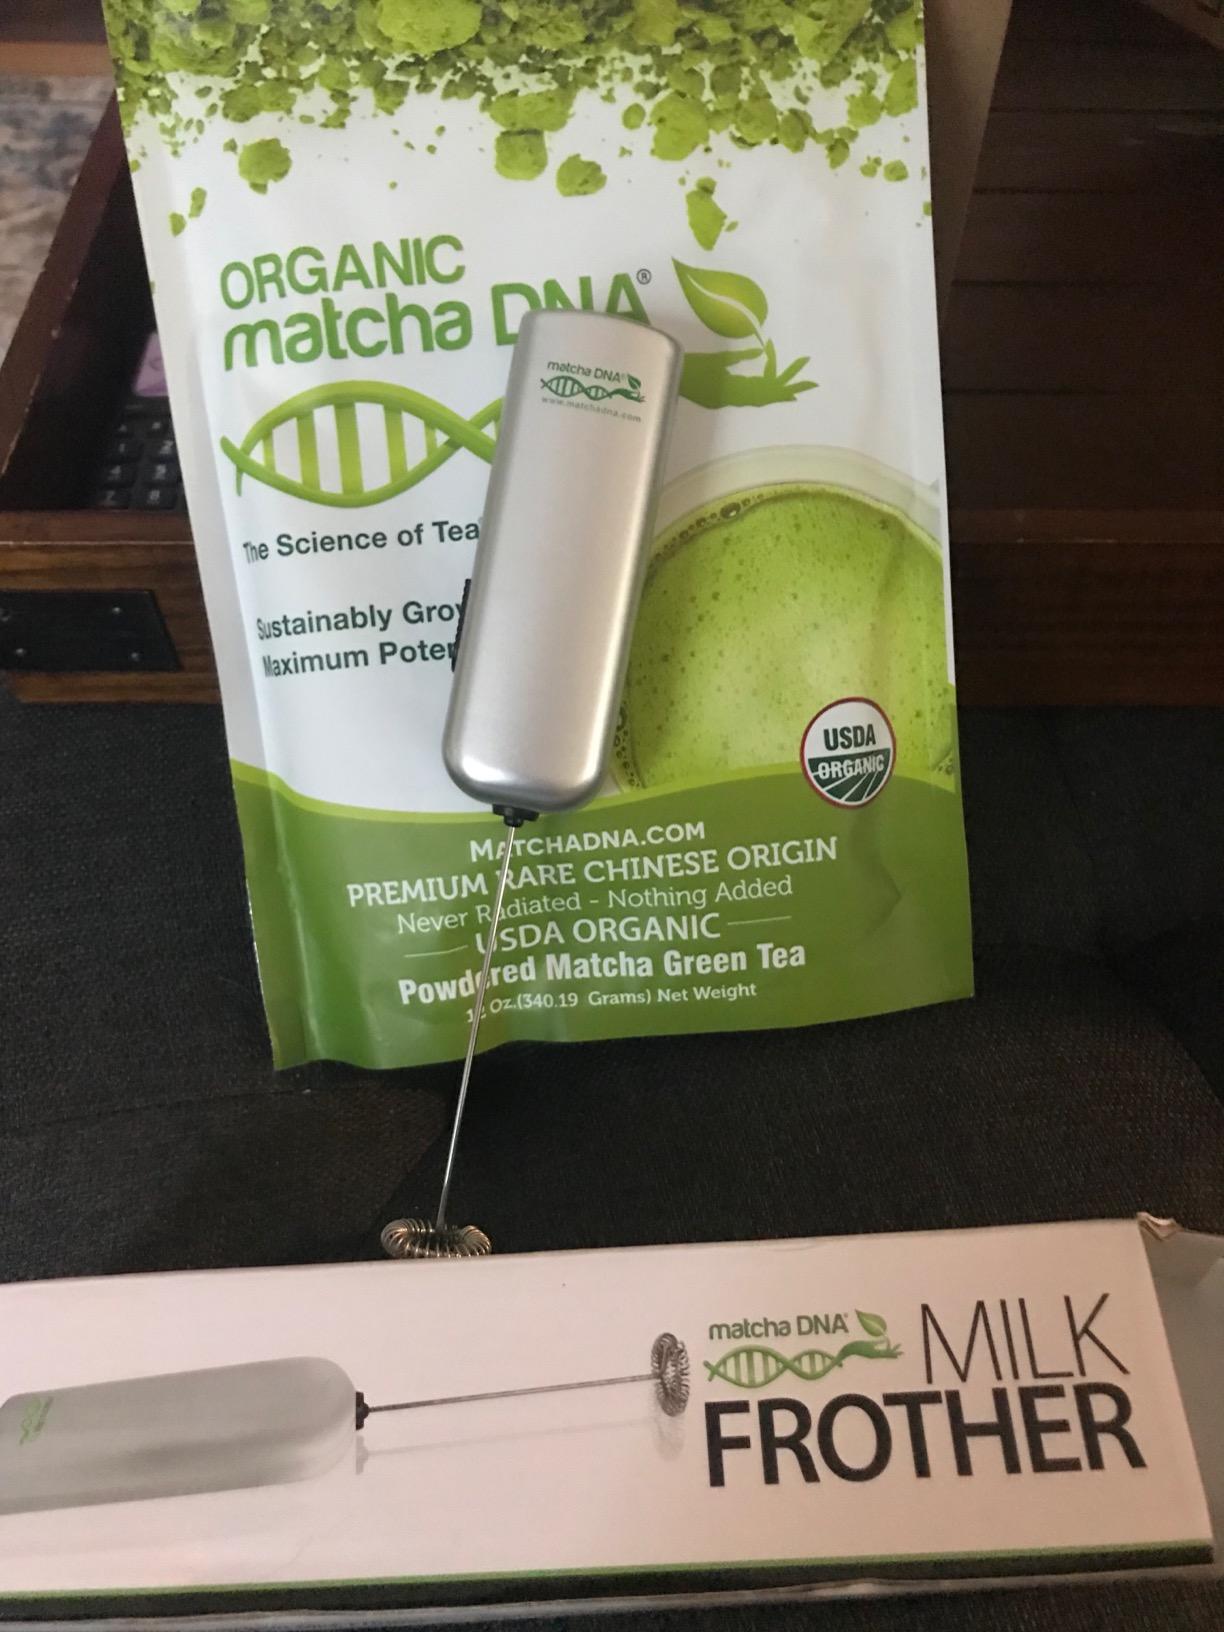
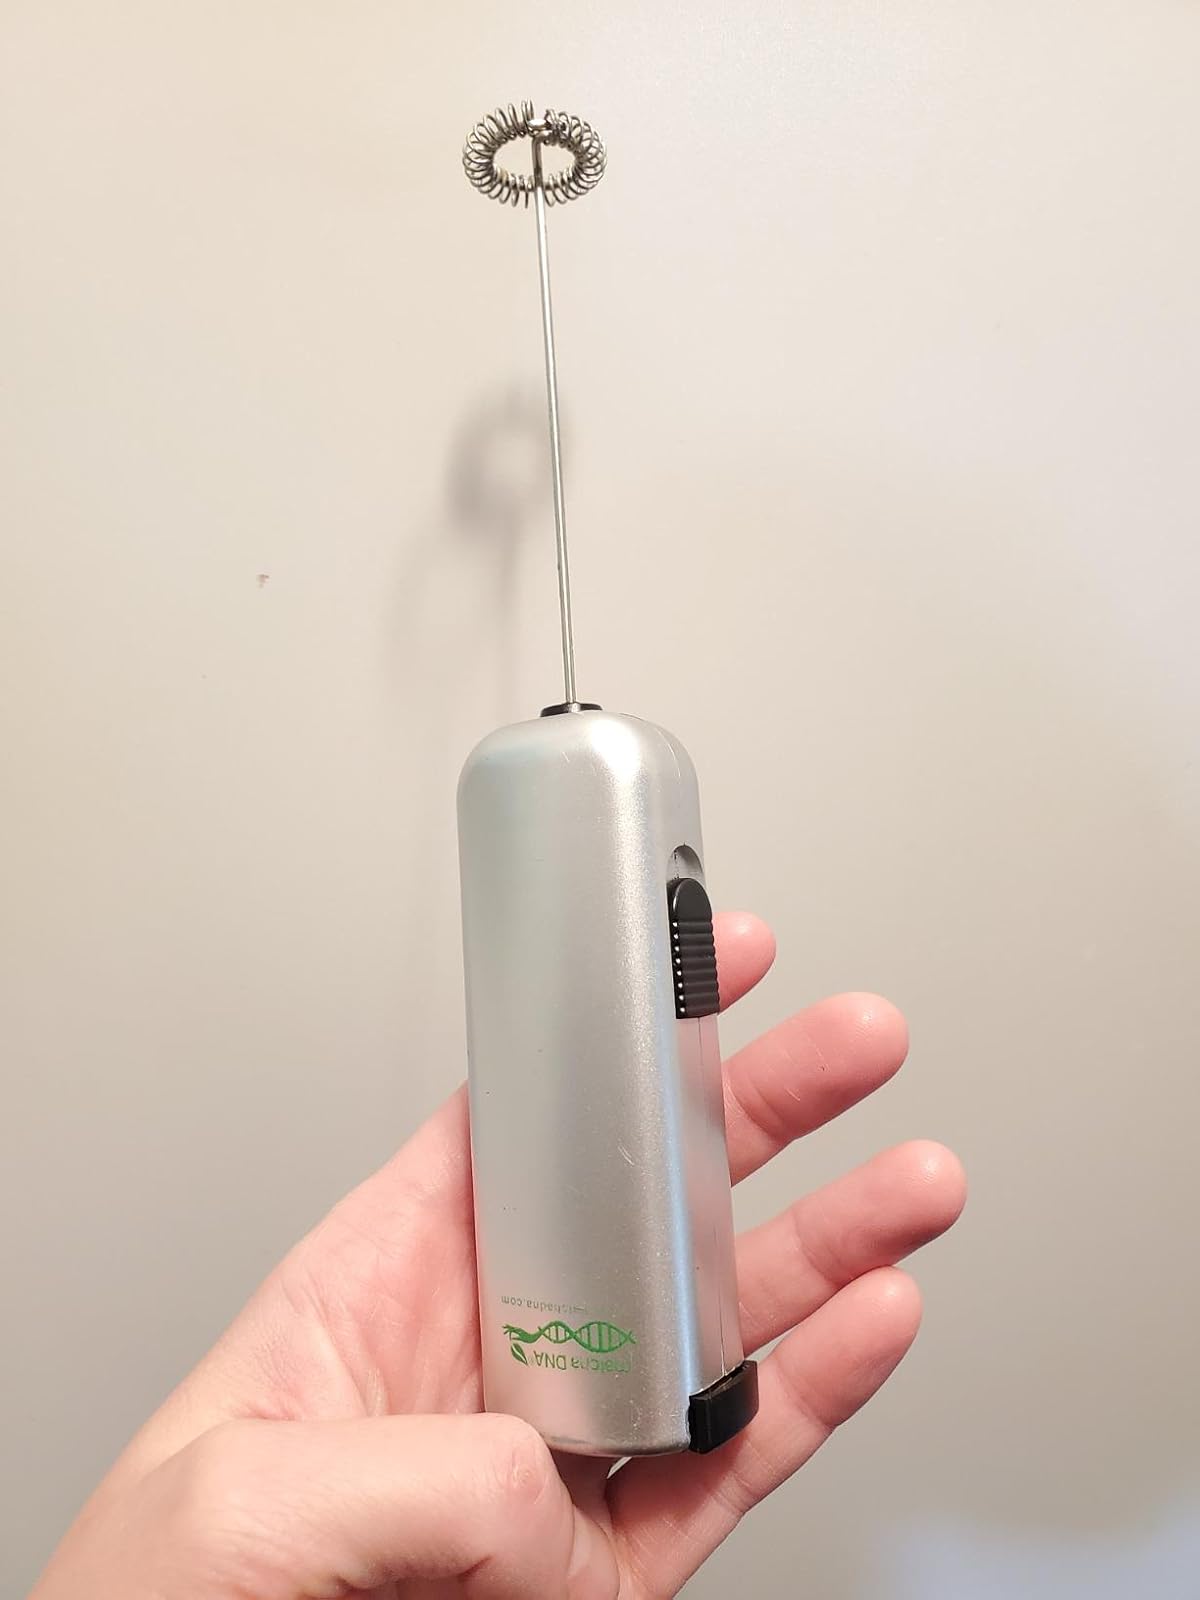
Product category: items_mixer
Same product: yes